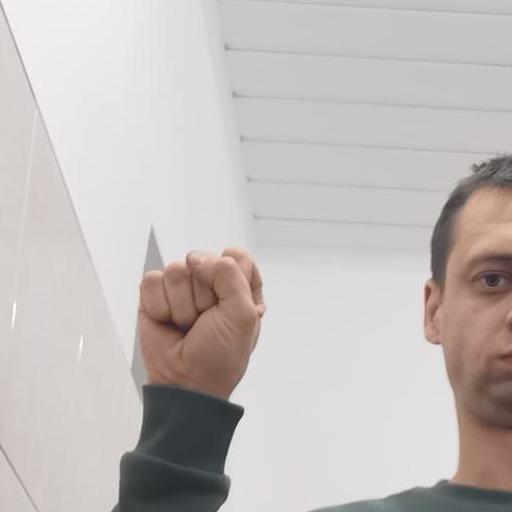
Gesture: fist